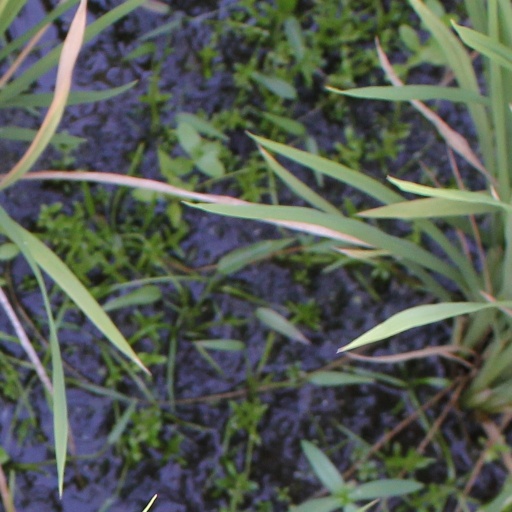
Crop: rice